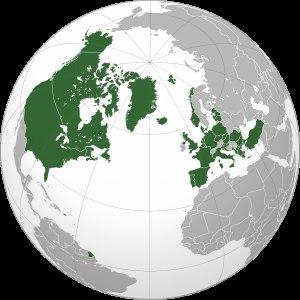
Le monde multipolaire correspond à un concept géopolitique, se référant à une situation où la puissance est partagée par plusieurs pôles, nommés grandes puissances.
Les Forces armées des États-Unis, souvent appelées Armée américaine dans le langage courant français, abrégées en anglais par « US Armed Forces » ou « US Military », sont l'armée entretenue par les États-Unis. Au 30 juin 2010, elle compte 1 434 761 militaires actifs ; si les garde-côtes sont exclus du décompte, il s'agit, en effectifs, de la deuxième ou troisième armée mondiale, derrière l'Armée populaire de libération chinoise, et pratiquement à égalité avec les Forces armées indiennes. Le département de la Défense des États-Unis emploie également, au 30 juin 2010, 770 569 civils dont 12 851 étrangers.
L'union transatlantique ou bloc euro-atlantique est un projet et une idée politique exprimée depuis les années 1990, envisageant un bloc commun comprenant l'Union européenne, les pays membres de l'Association européenne de libre-échange et les pays membres de l'Accord de libre-échange nord-américain.